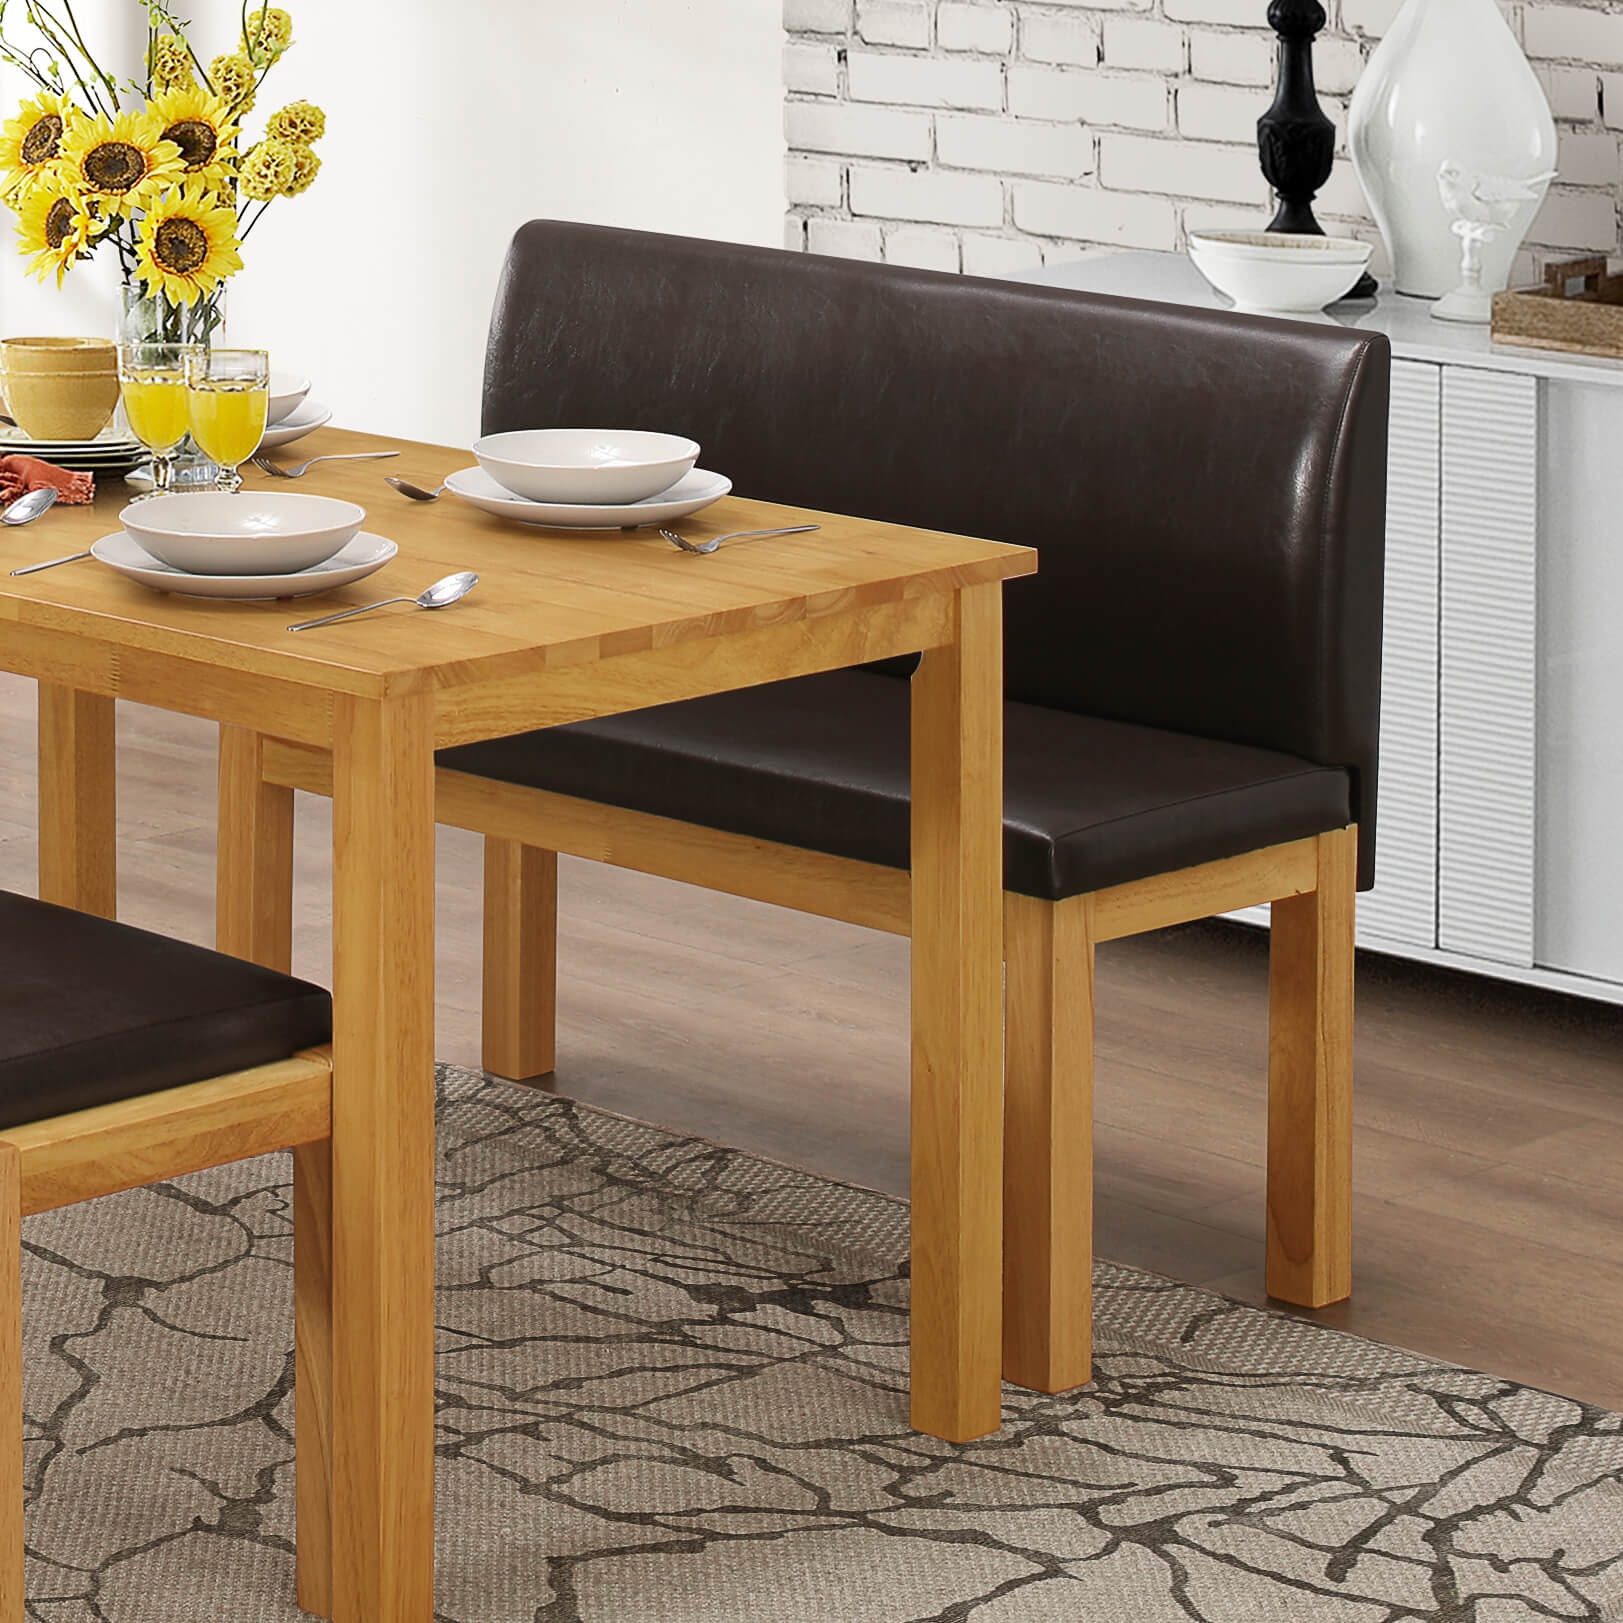
Hamra Bench Straight with Back Natural Oak
Hamra Bench Straight with Back Natural Oak Add style to your dining area with the Hamra High Bench in Natural Oak. This bench measures 1050W x 500D x 870H and requires assembly. Perfect for enhancing your dining experience.
Category: Furniture > Benches > Kitchen & Dining Benches > Backed Benches